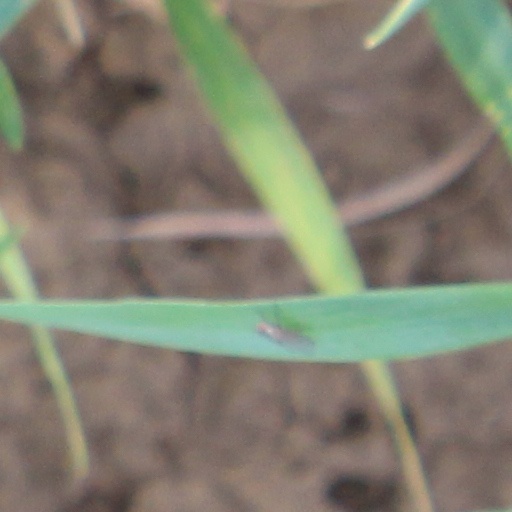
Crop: wheat